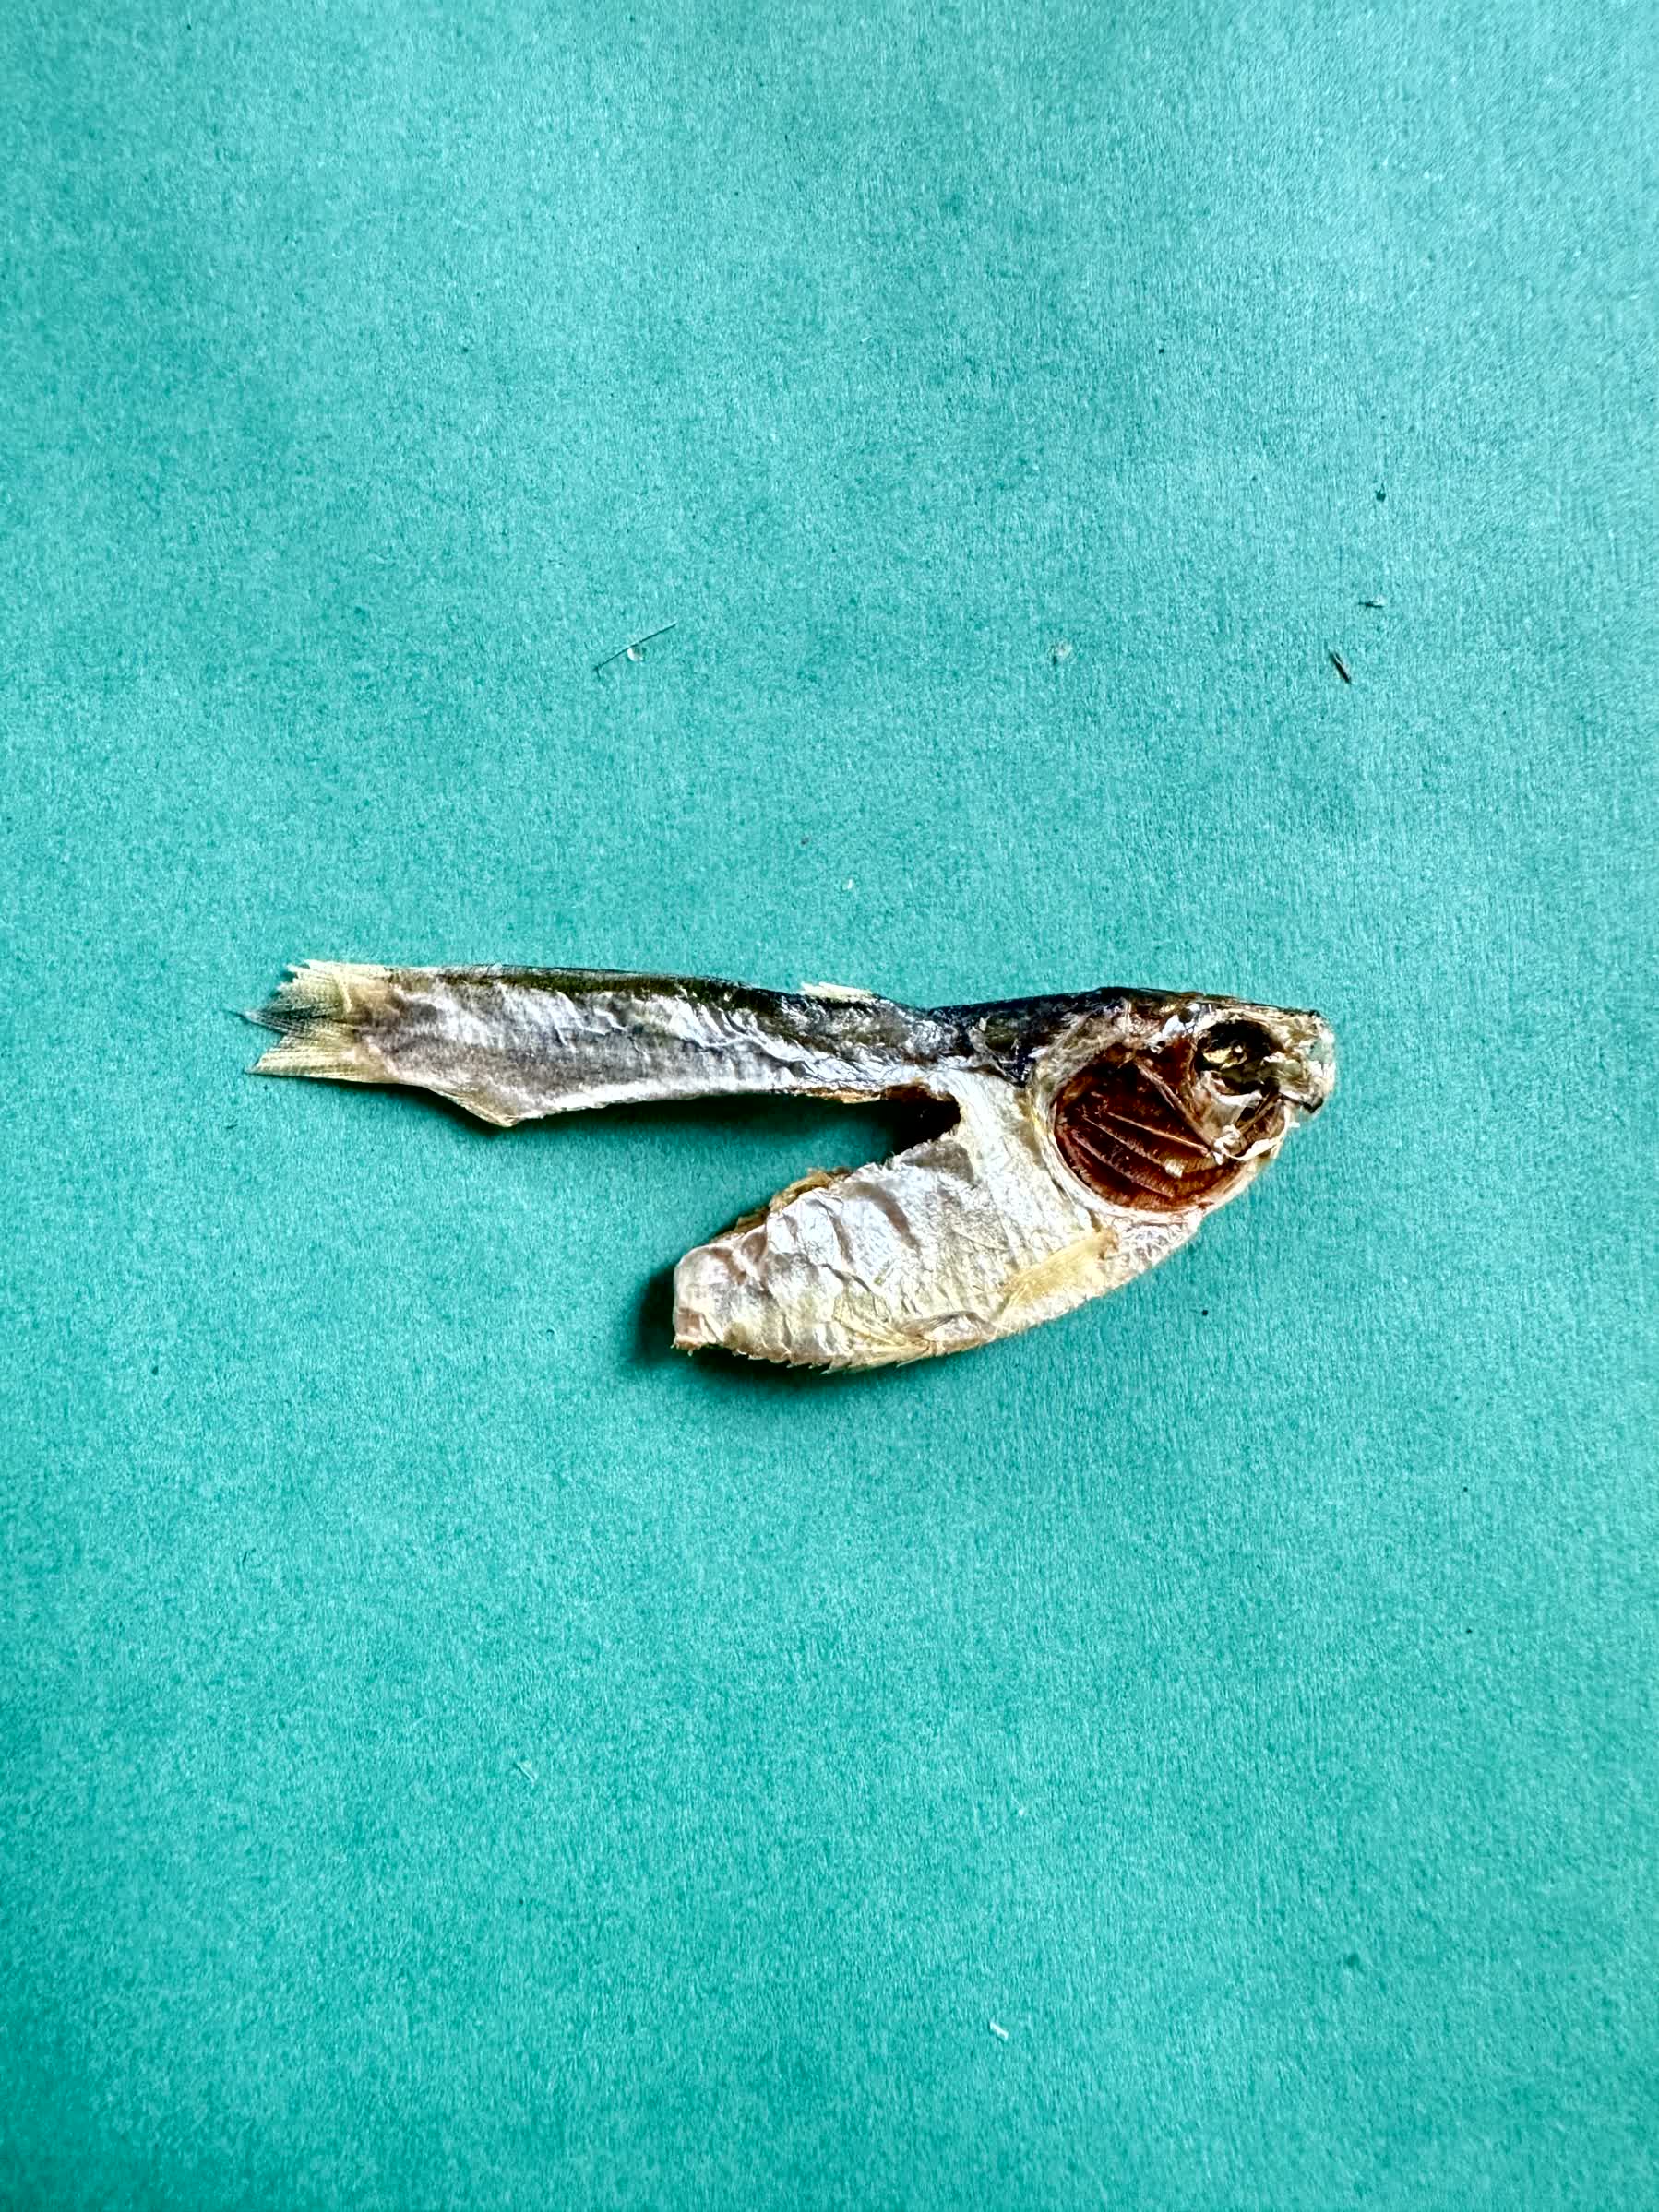
Species: Chapila